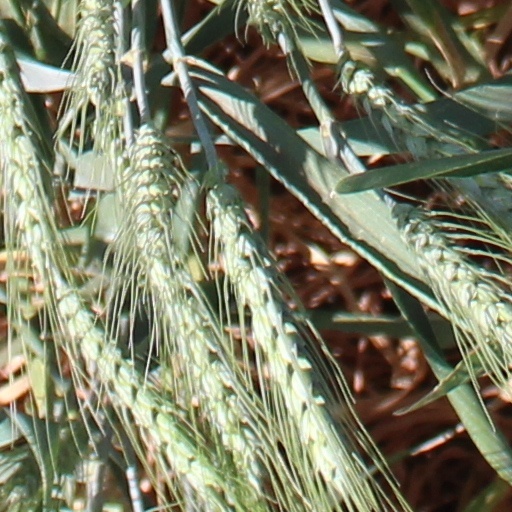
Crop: wheat